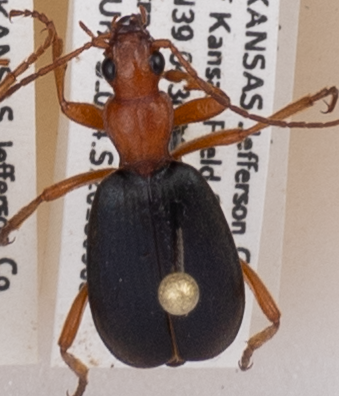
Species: Brachinus alternans
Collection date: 2018-09-05
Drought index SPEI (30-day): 1.02
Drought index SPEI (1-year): -1.01
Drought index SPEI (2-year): -0.286